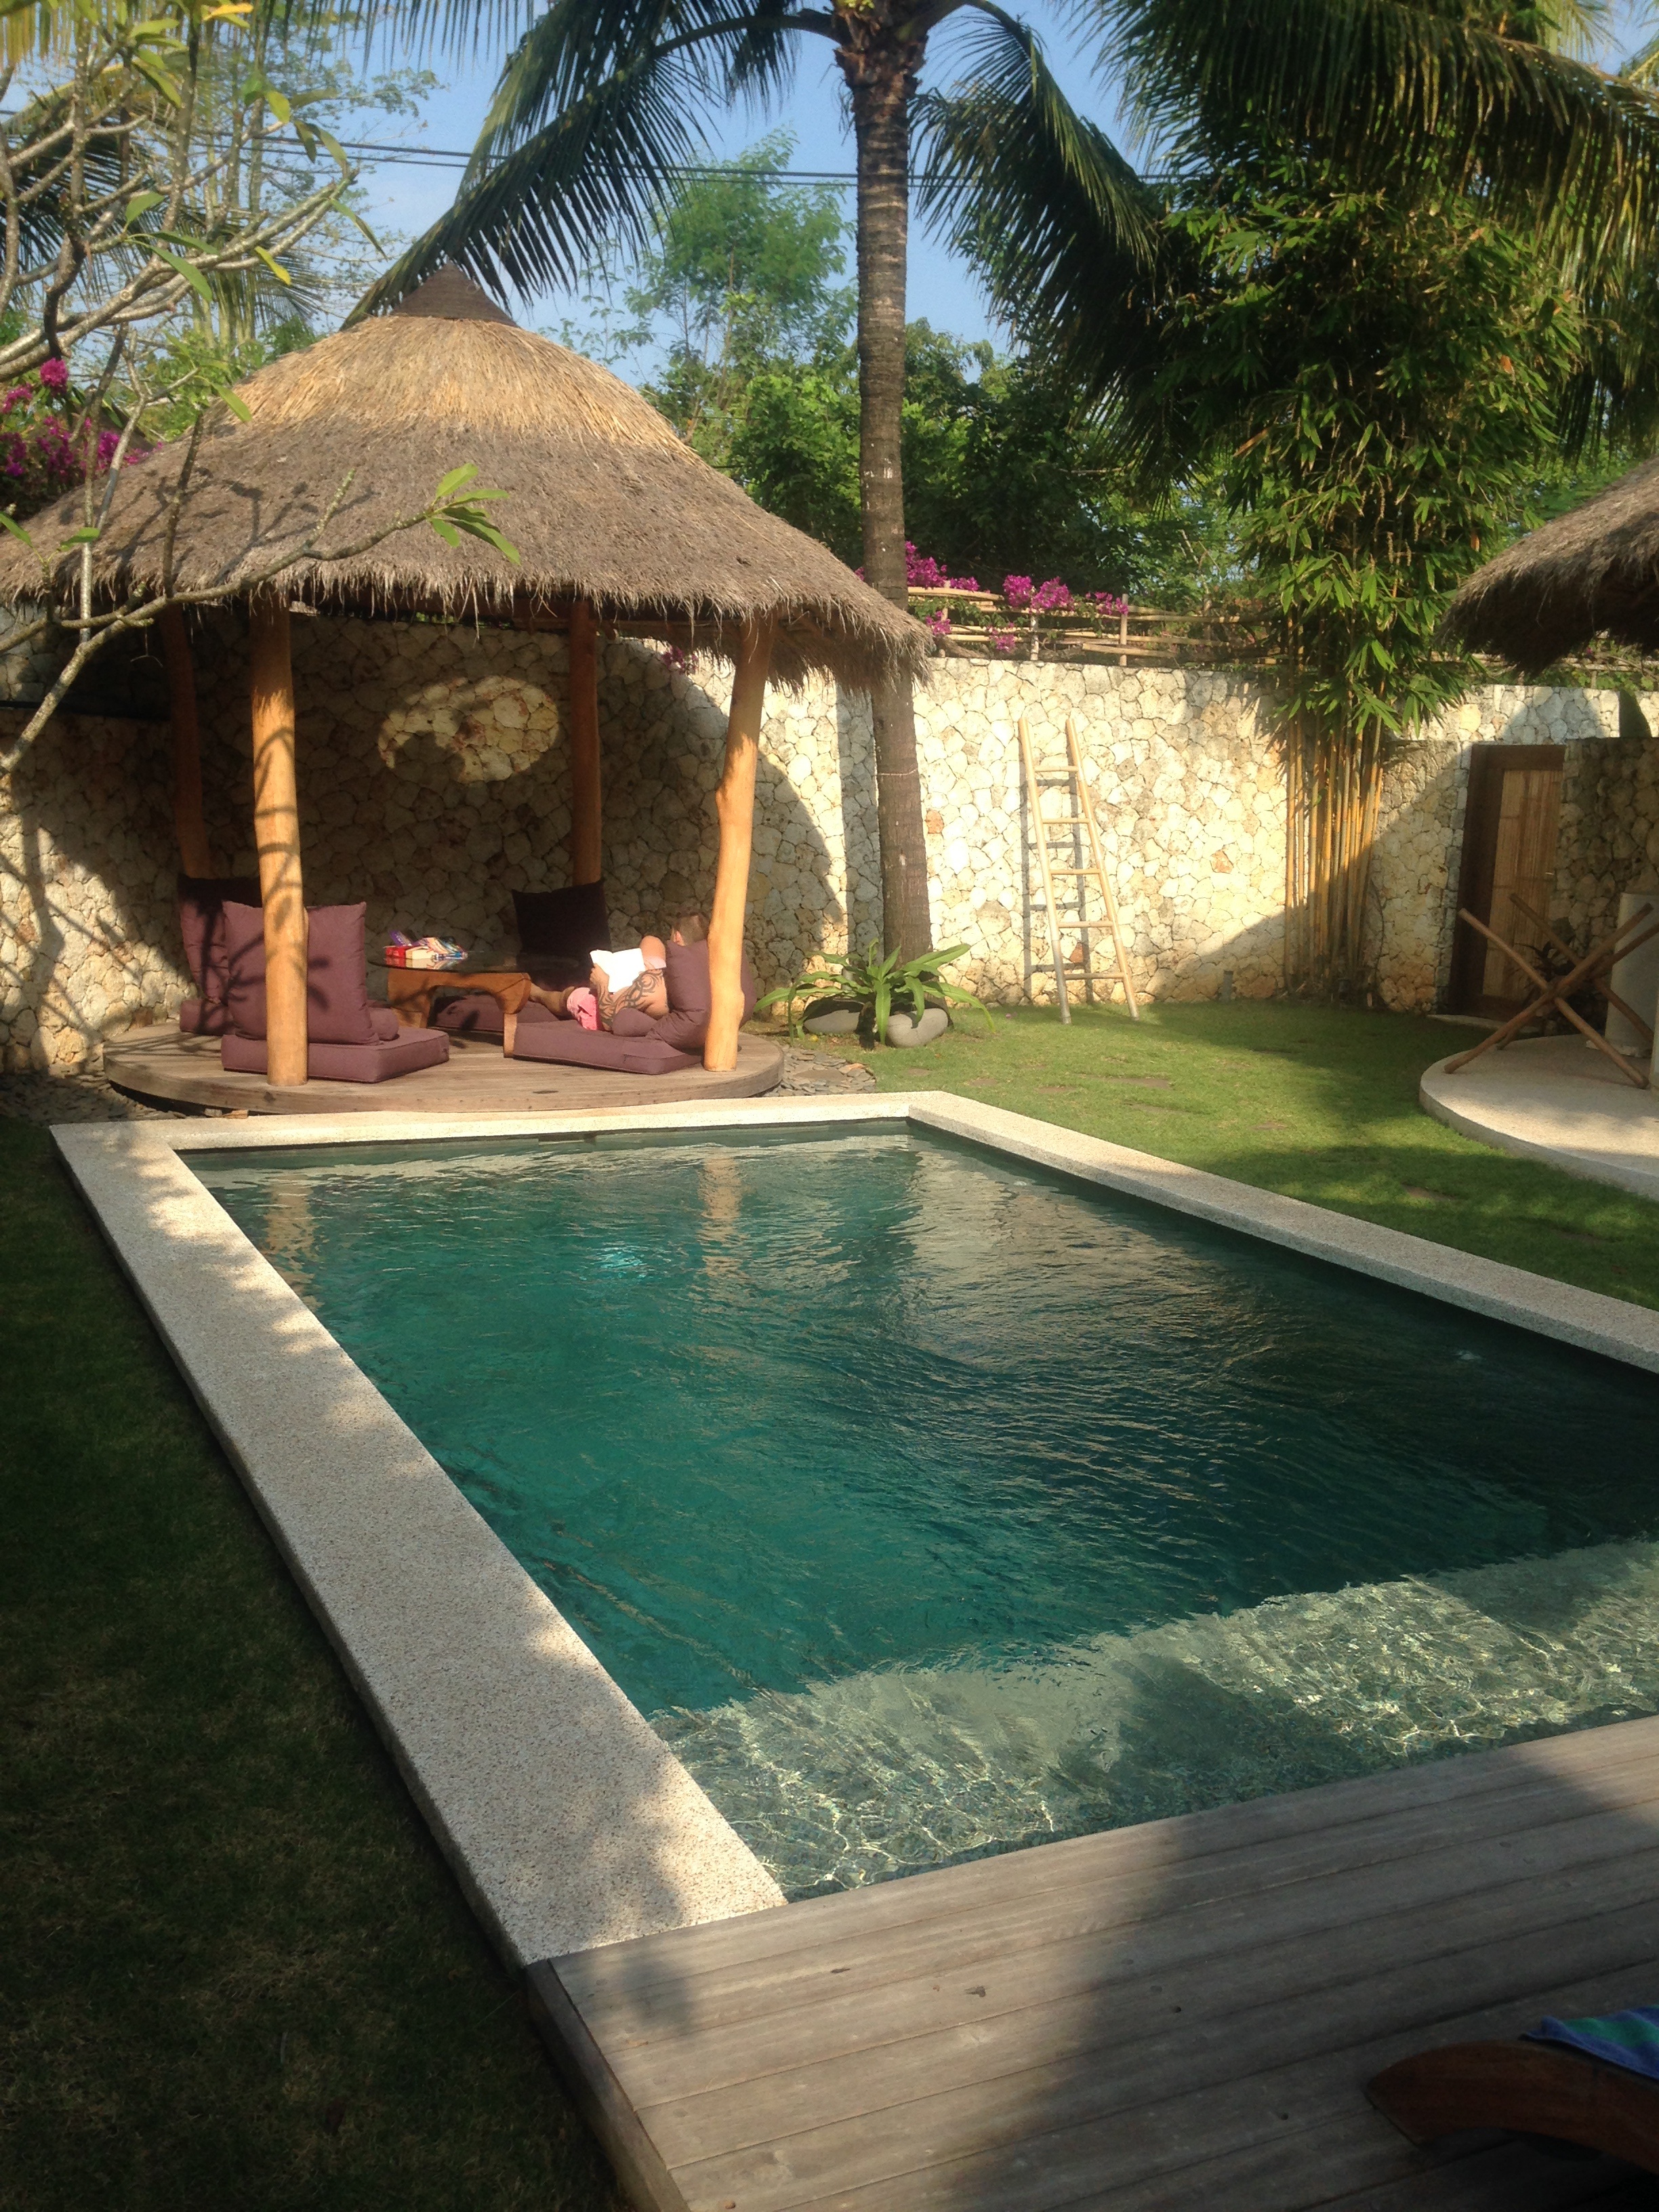
villa, summer, pool, swimming pool, cottage, backyard, property, resort, estate, bali, hacienda